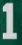
Number: 1